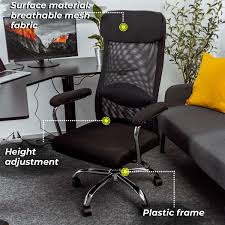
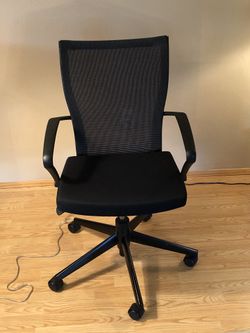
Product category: items_chair
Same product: no